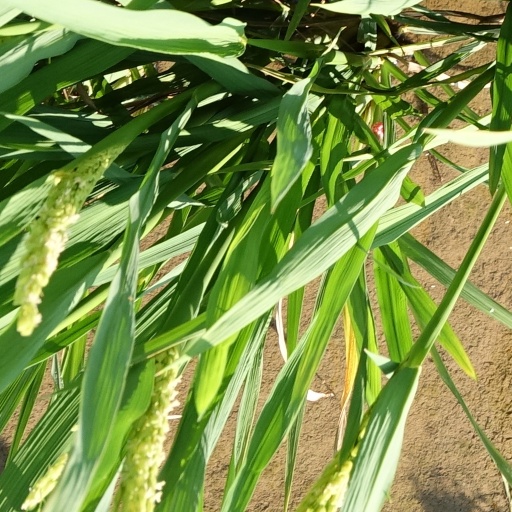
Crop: rice